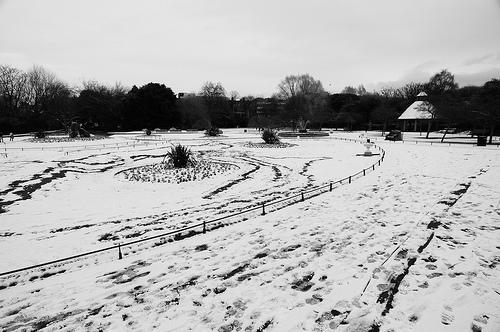
Weather: snow or frosty